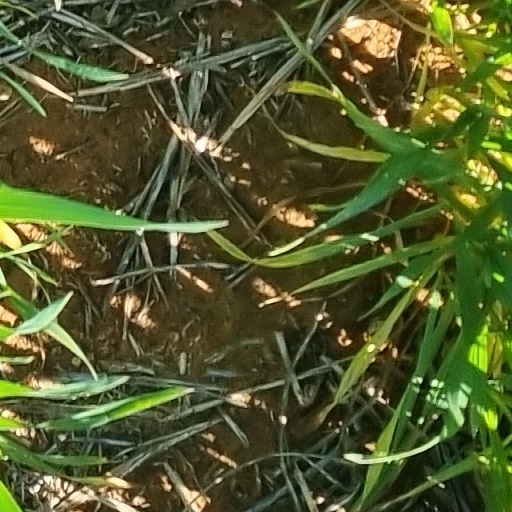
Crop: wheat